The World Ends with You: The Animation

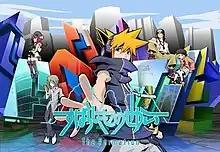
Key visual of the series

is a 2021 Japanese anime television series adaptation of the action role-playing game "The World Ends with You" published by Square Enix. The anime was a joint production between Square Enix, DOMERICA, and Shin-Ei Animation.